Huang Zitao

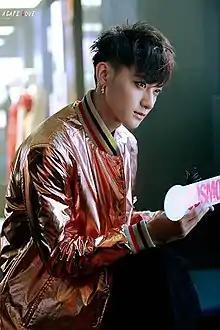
Huang at the Ports 1961 Opening Ceremony in Shanghai 2015

Huang Zitao (born May 2, 1993), also known by his stage name Tao, is a Chinese rapper. He is a former member of the South Korean-Chinese boy band Exo and its Chinese sub-unit, Exo-M. After leaving Exo, he made his solo debut in China in 2015 with the mini-album "TAO", under the stage name Z.Tao. Huang made his acting debut in the romantic movie "You Are My Sunshine", followed by TV series "Negotiator" and "The Brightest Star in the Sky".